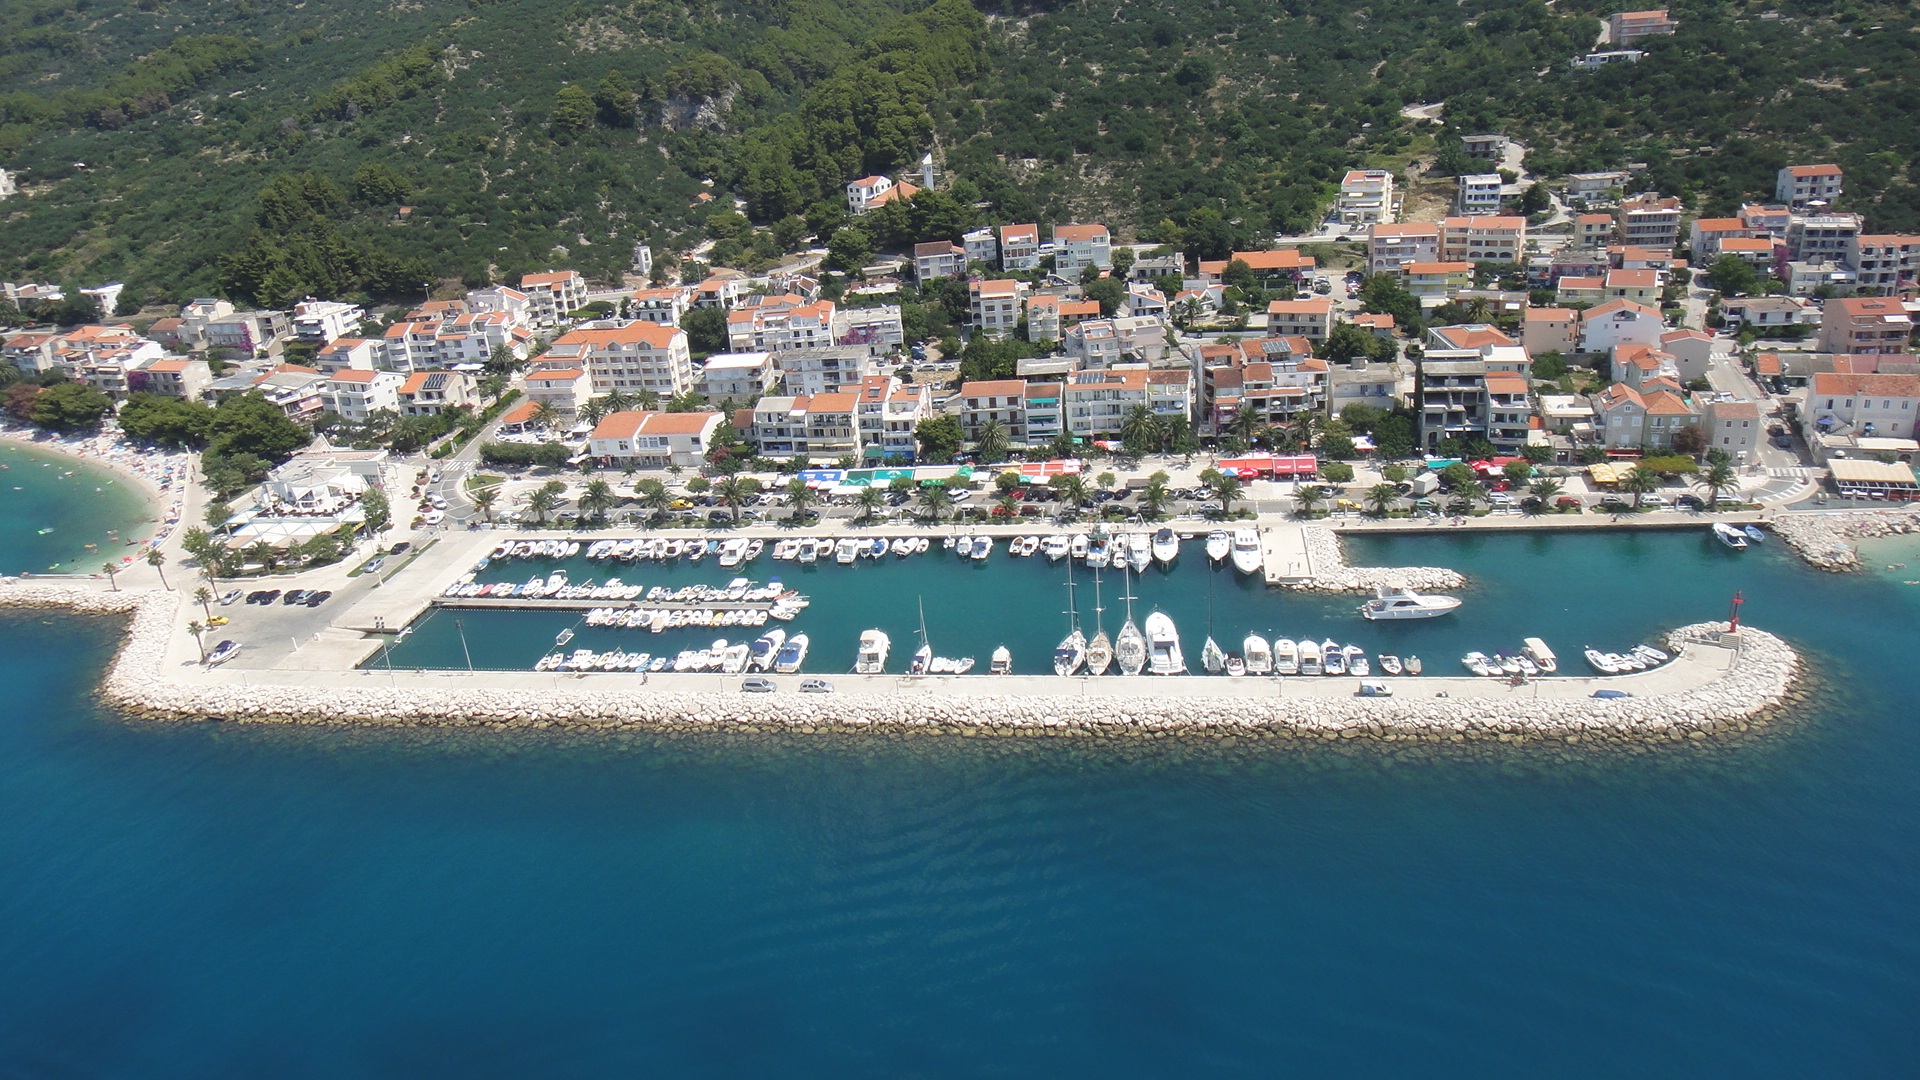
beach, sea, coast, dock, town, panorama, summer, mediterranean, scenic, yacht, bay, harbor, marina, port, croatia, cruise ship, bird's eye view, aerial photography, tucepi beach